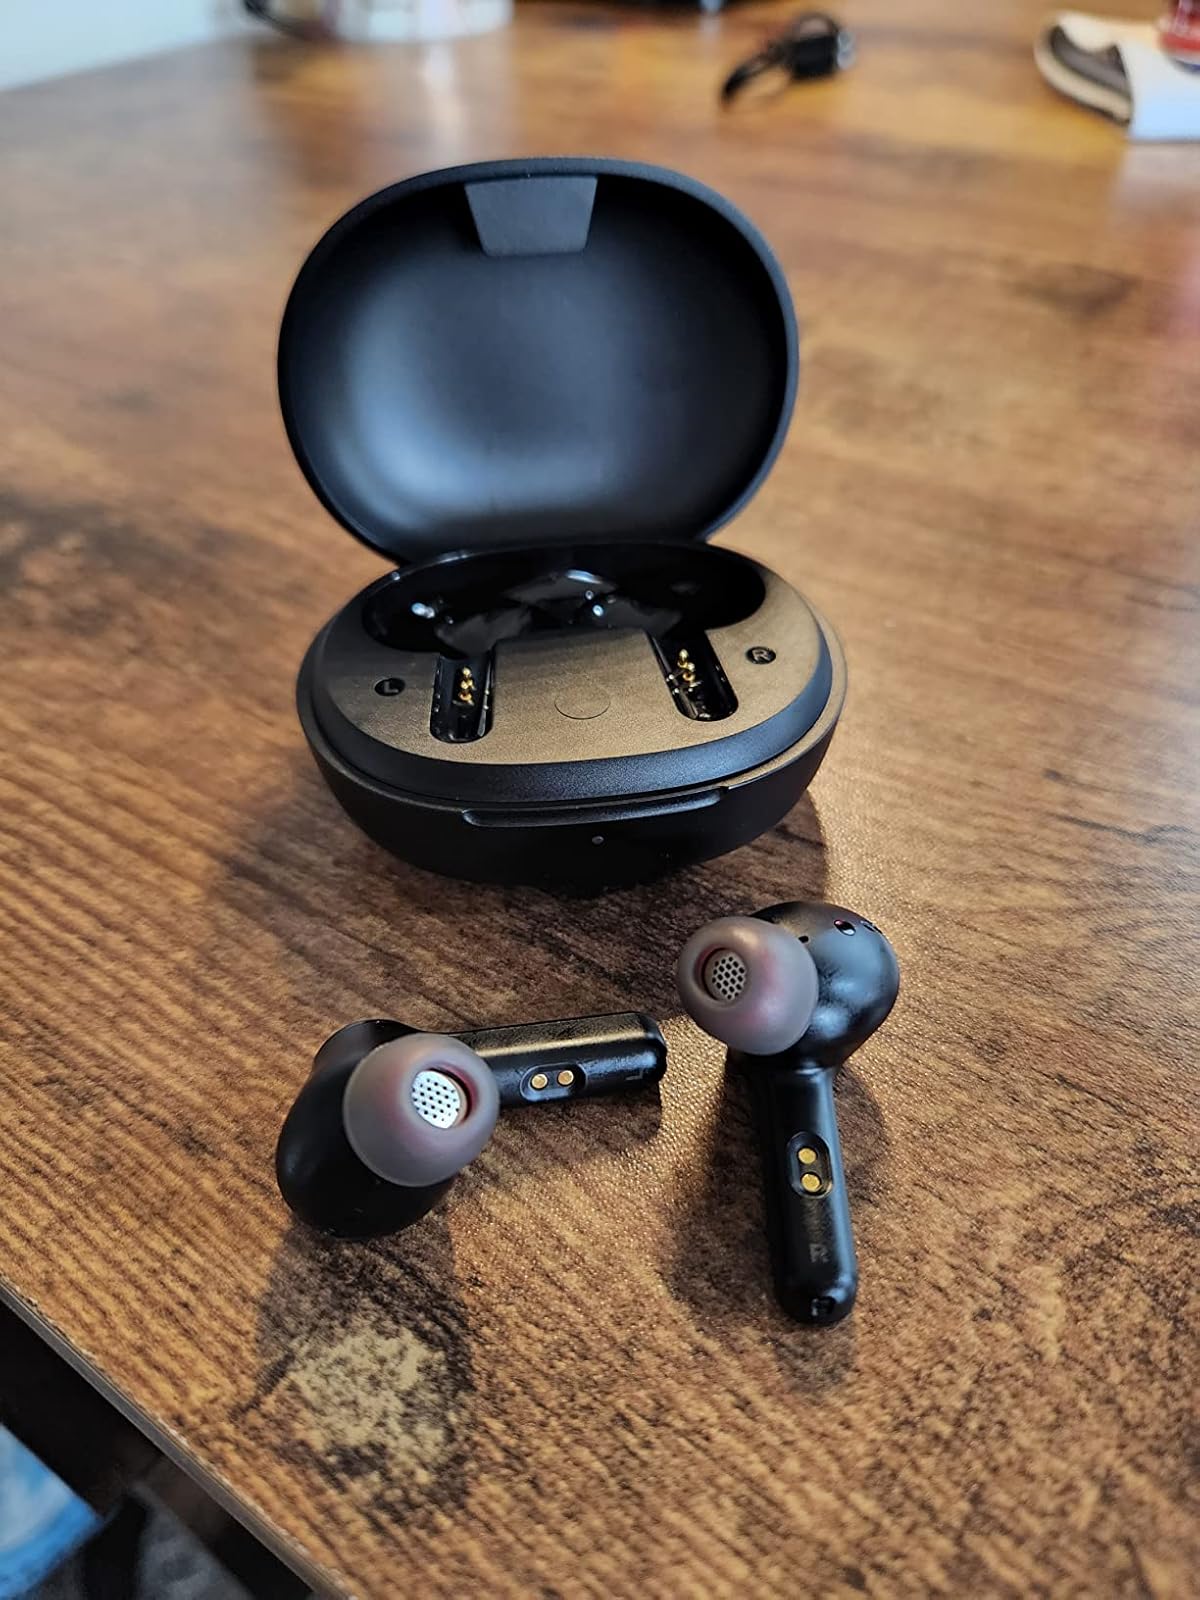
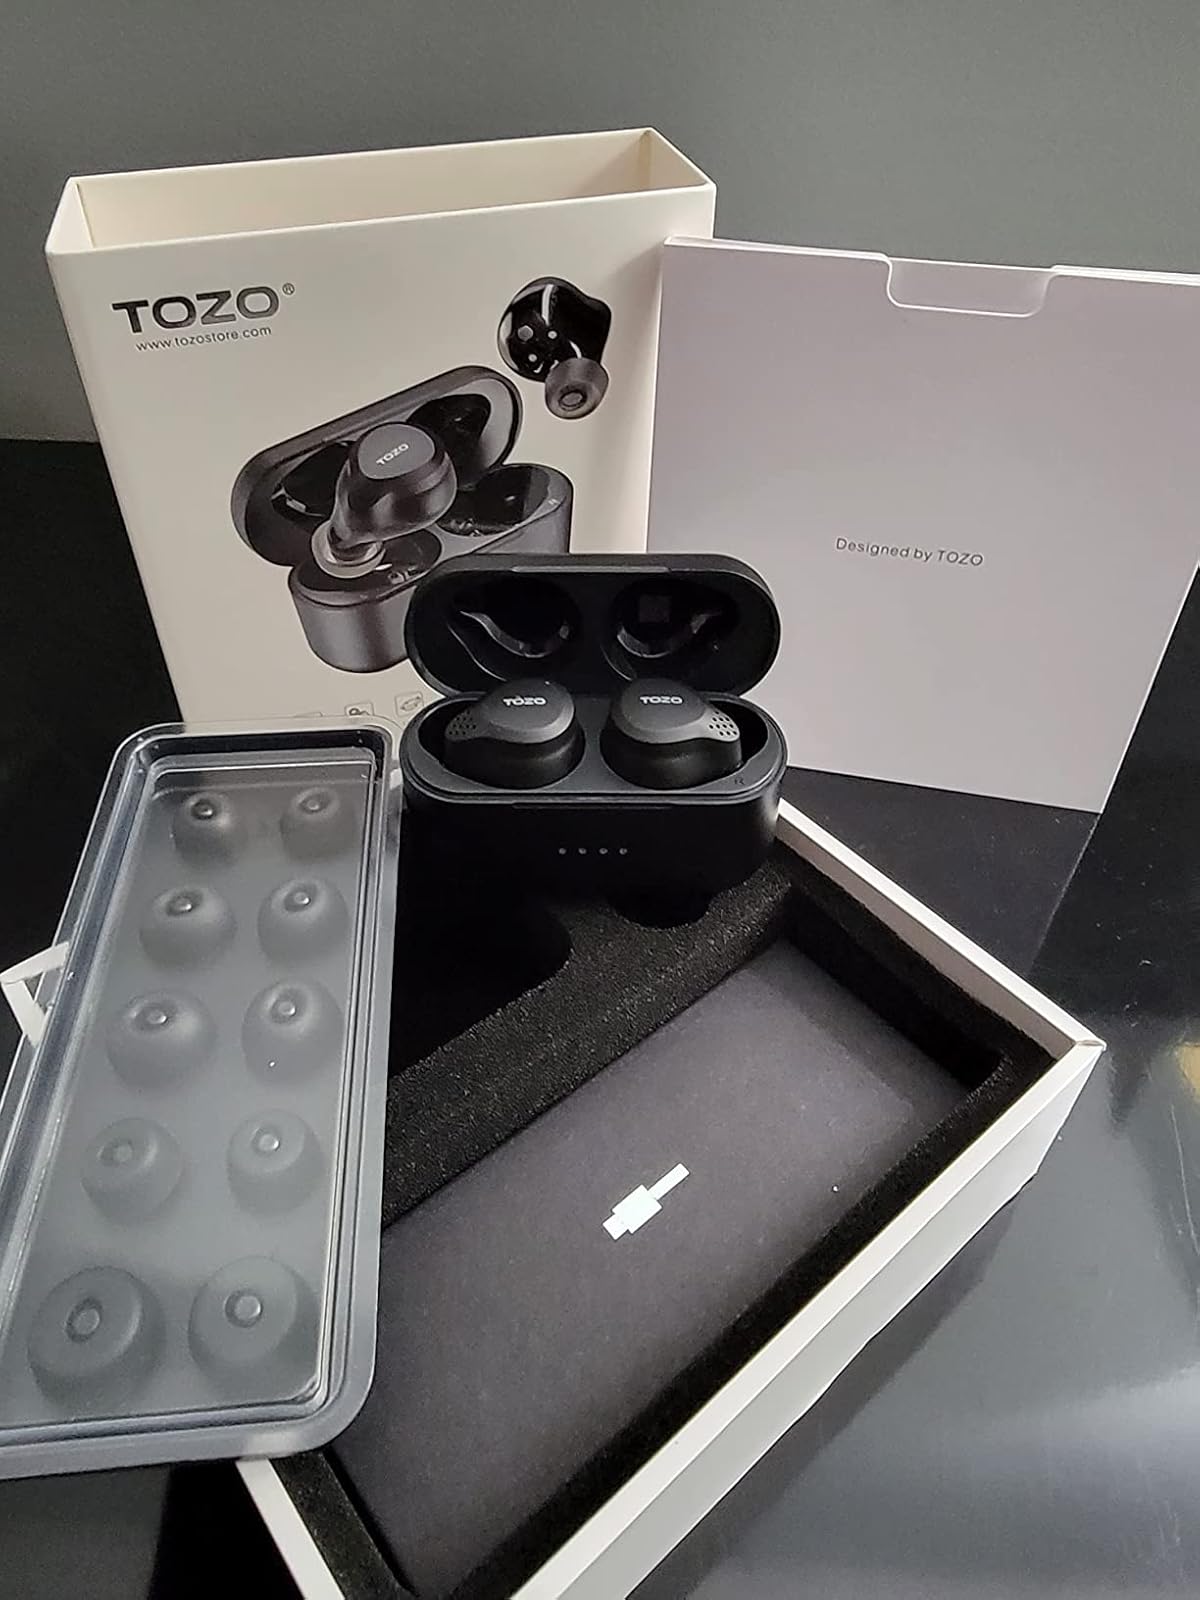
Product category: earbuds
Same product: no